Zanetta Farussi

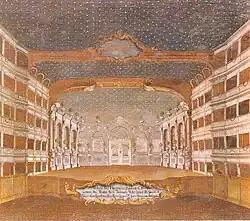
Interior of the Teatro San Samuele, painted

Born Maria Giovanna Farussi, her father, Girolamo, was a shoemaker. In 1724, at the age of seventeen, she married the actor, Gaetano Casanova, ten years her senior, who had just returned to Venice after several years with a touring theatrical troupe to take a position at the Teatro San Samuele. The marriage was strongly opposed by her parents, because they considered acting to be a disreputable activity. Her father Girolamo died shortly after, from grief according to his grandson Giacomo, and her mother, Marcia, was reconciled only when Gaetano promised that he would not allow Zanetta to become an actress.